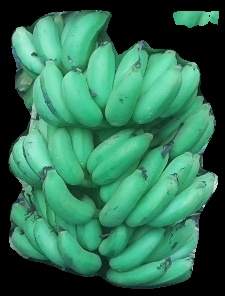
Variety: elakki-bale
Grade: grade1